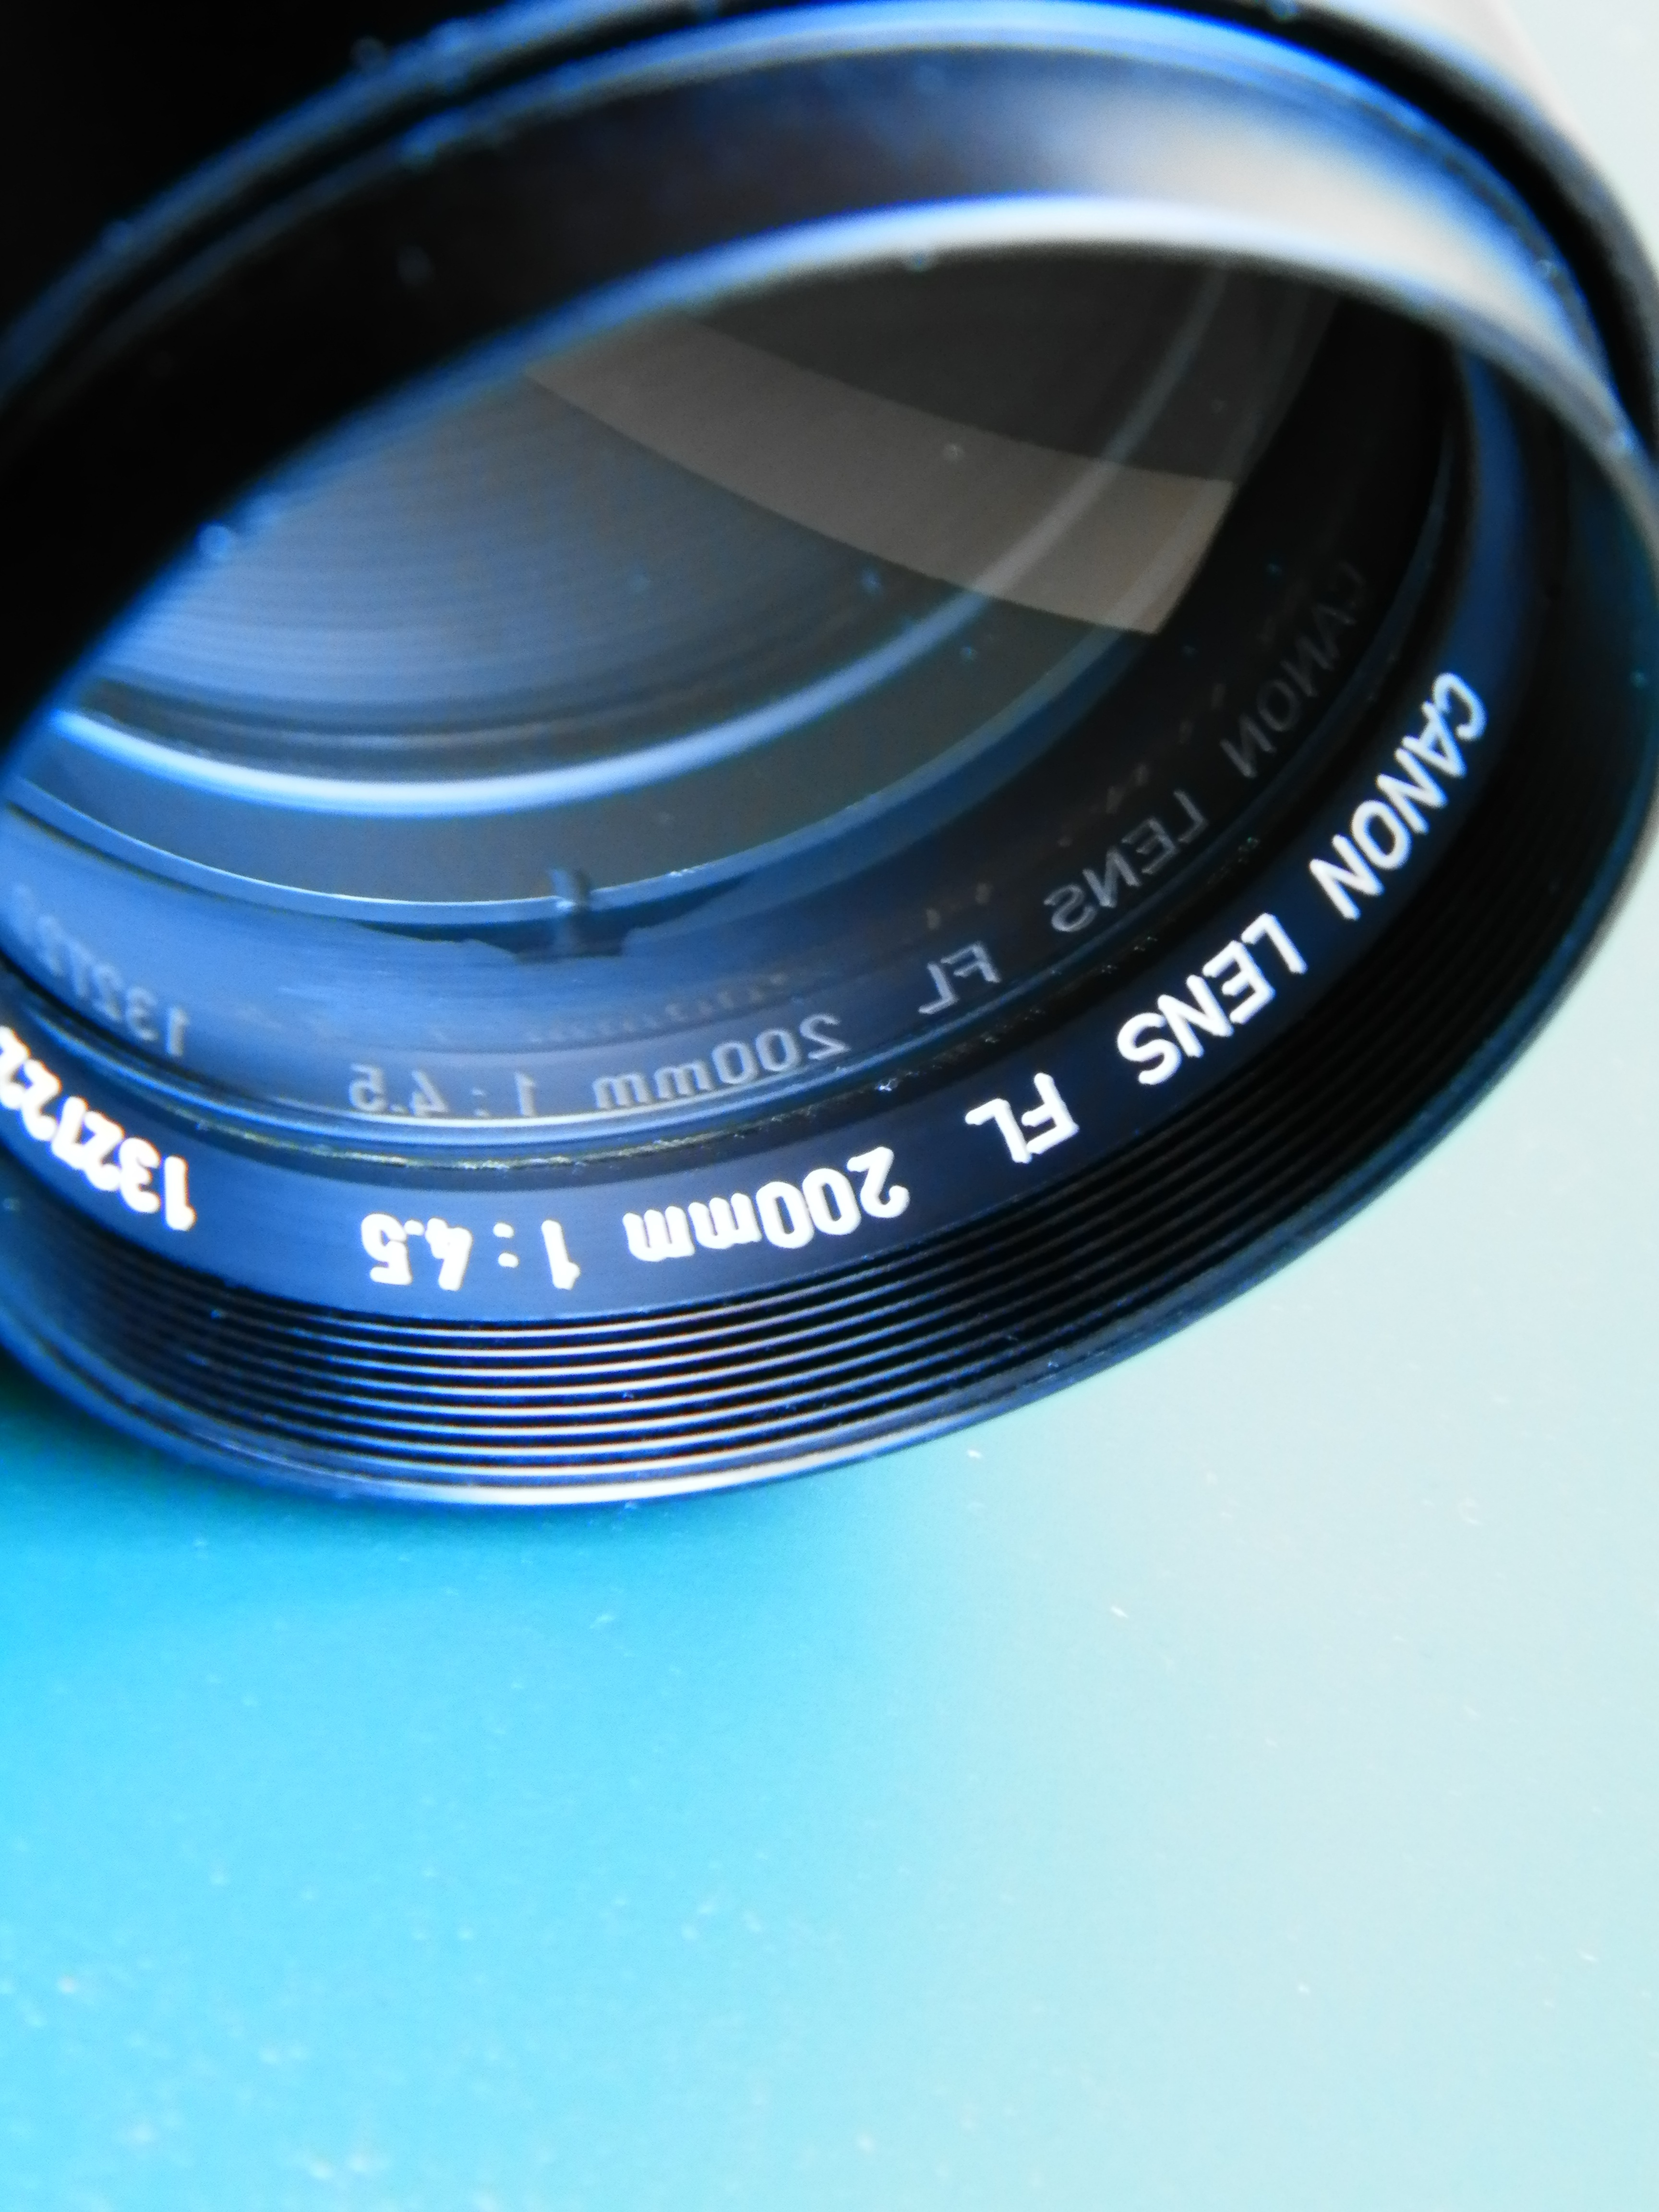
camera, wheel, lens, product, eye, camera lens, cameras, cameras optics, teleconverter